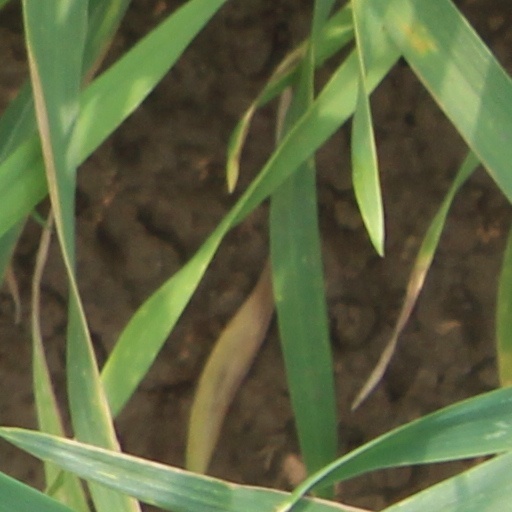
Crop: wheat